Mediumship

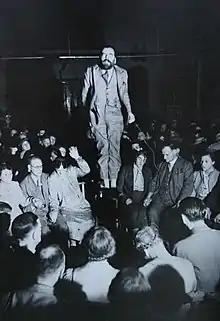
Colin Evans, who claimed spirits lifted him into the air, was exposed as a fraud.

In old-line Spiritualism, a portion of the services, generally toward the end, is given over to demonstrations of mediumship through purported contact with the spirits of the dead. A typical example of this way of describing a mediumistic church service is found in the 1958 autobiography of C. Dorreen Phillips. She writes of the worship services at the Spiritualist Camp Chesterfield in Chesterfield, Indiana: "Services are held each afternoon, consisting of hymns, a lecture on philosophy, and demonstrations of mediumship."